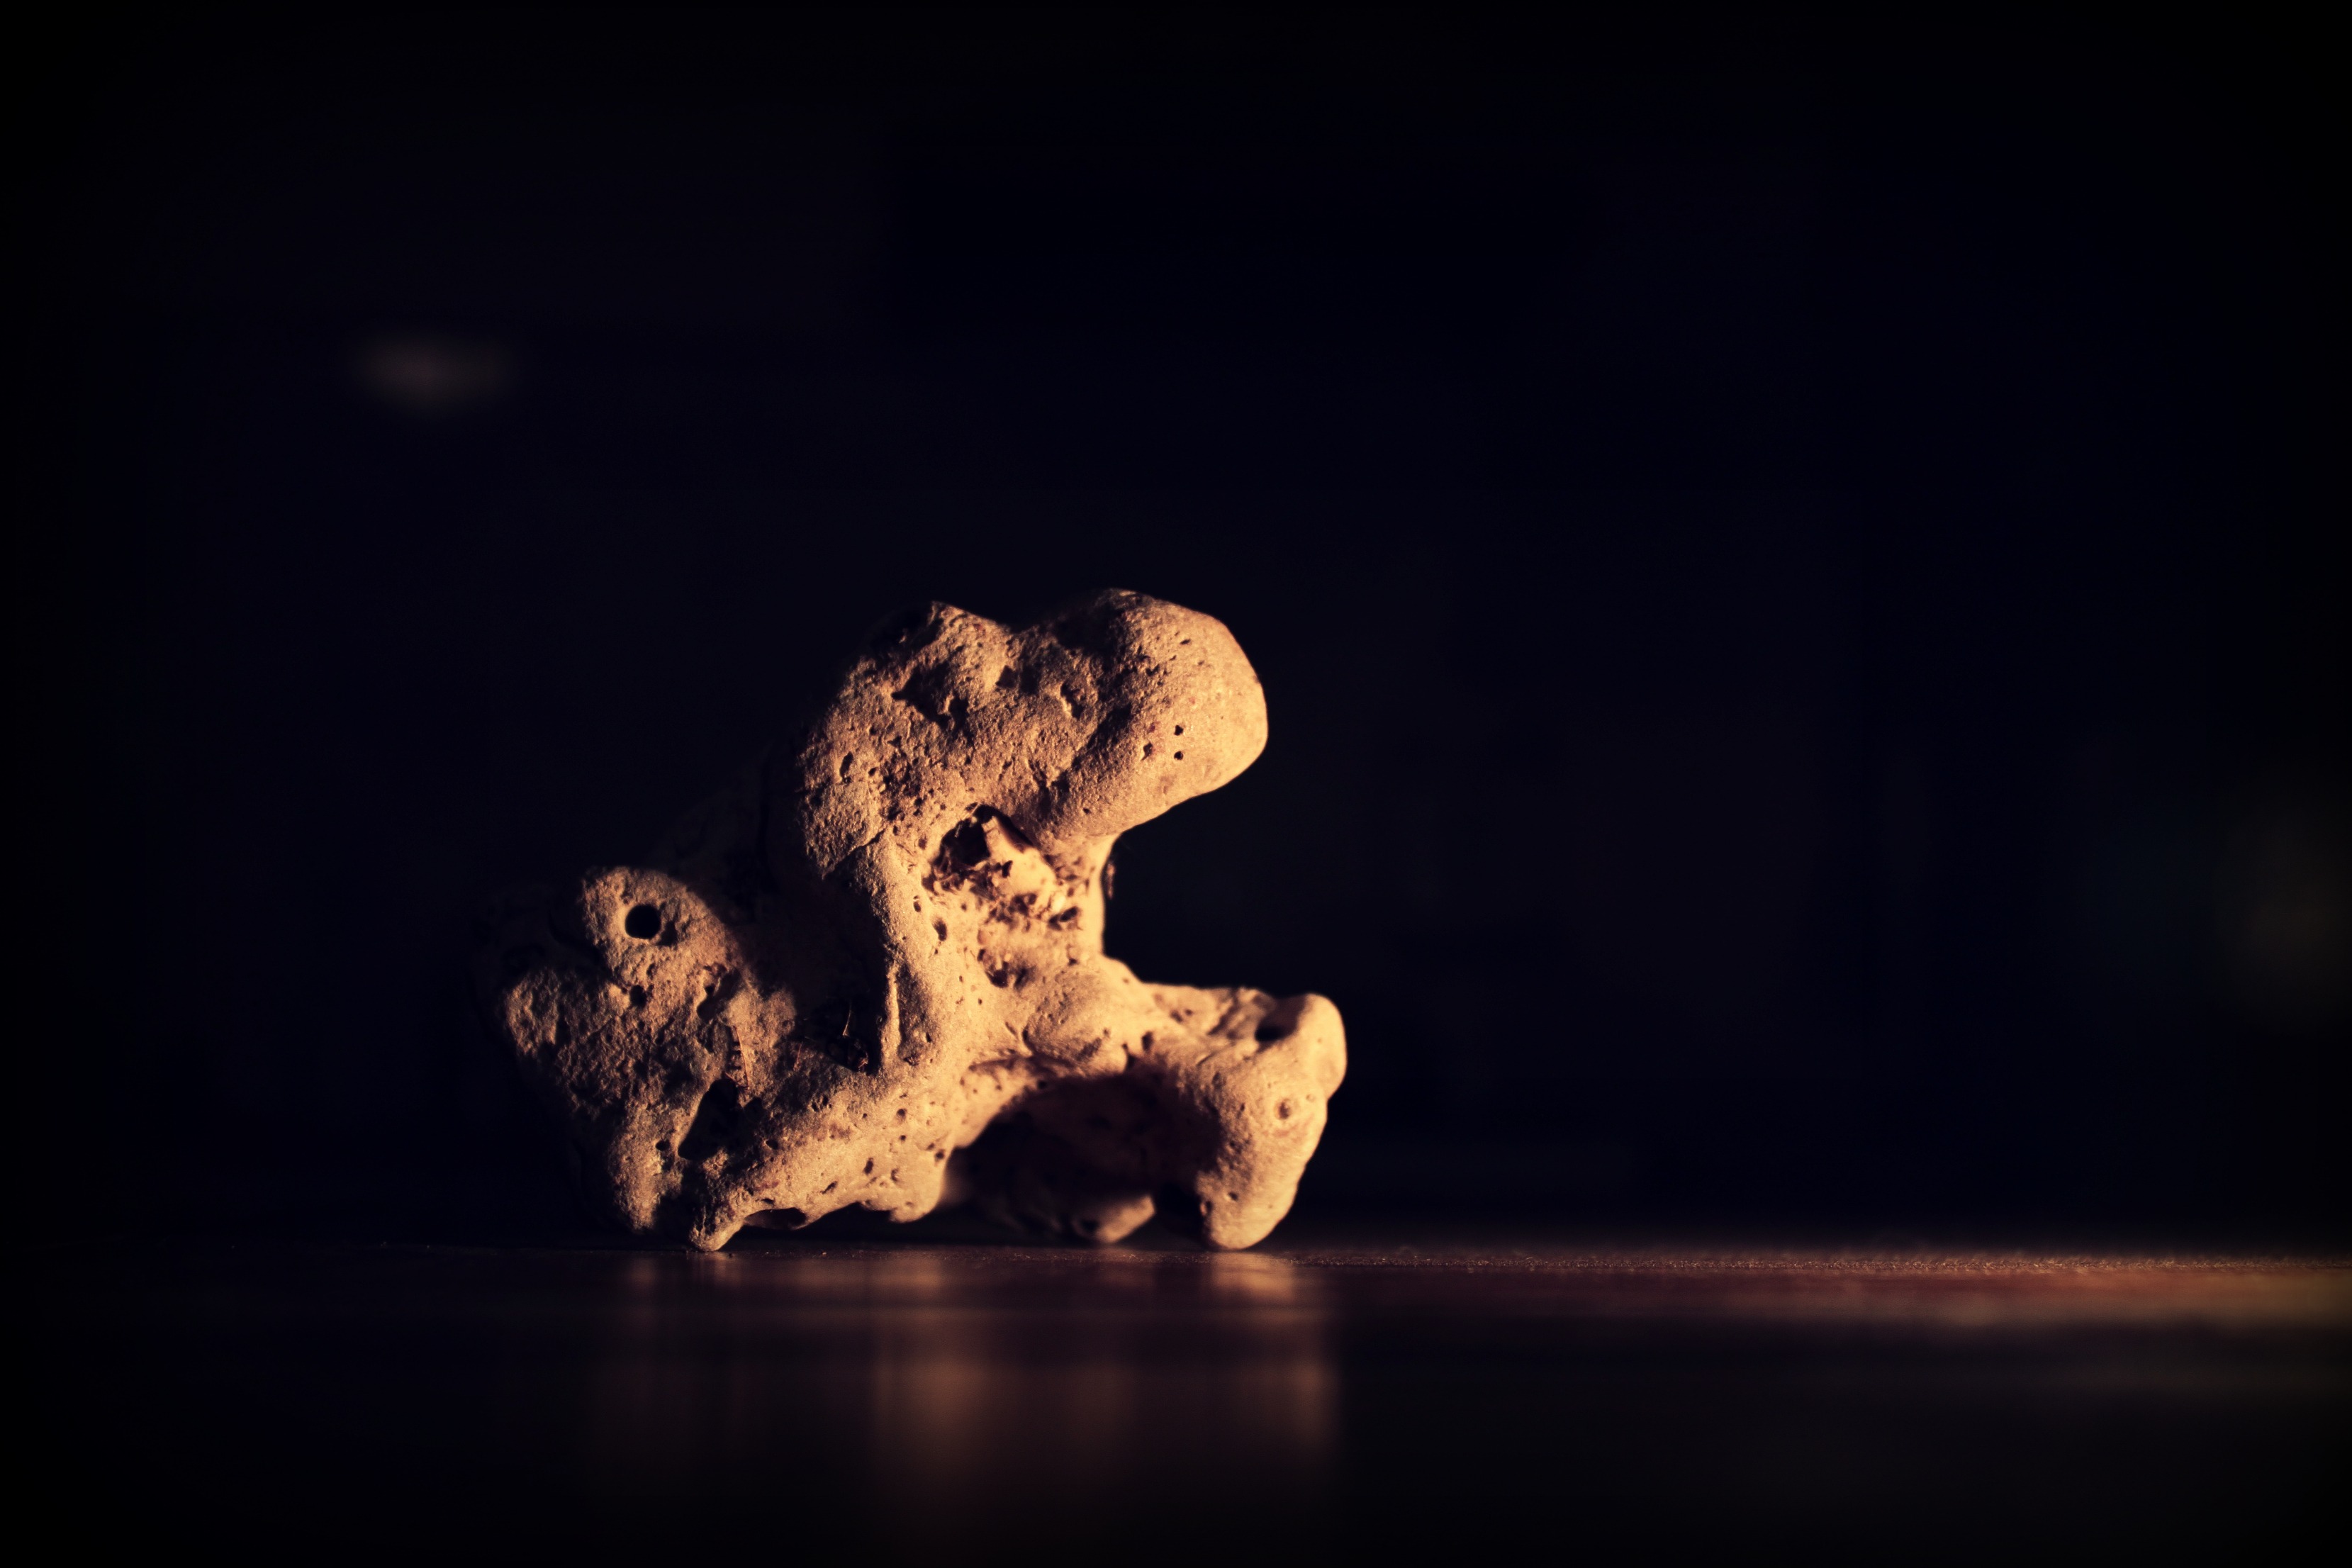
rock, light, night, stone, reflection, darkness, rocks